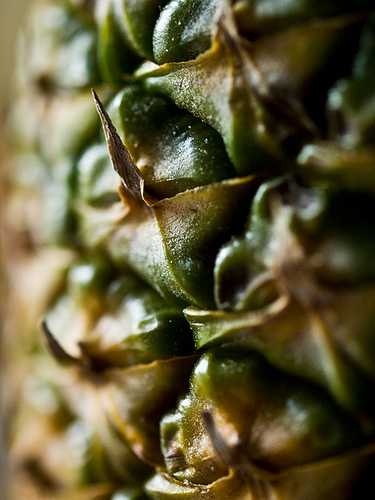
Label: Pineapple